Steve Gaines

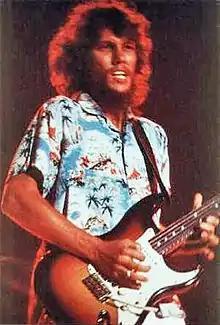

Steven Earl Gaines (September 14, 1949 – October 20, 1977) was an American musician. He is best known as a guitarist and backing vocalist with rock band Lynyrd Skynyrd from 1976 until his death in the October 1977 airplane crash that claimed other band members and crew. His older sister Cassie Gaines, a backup vocalist with the band, also died in the crash.